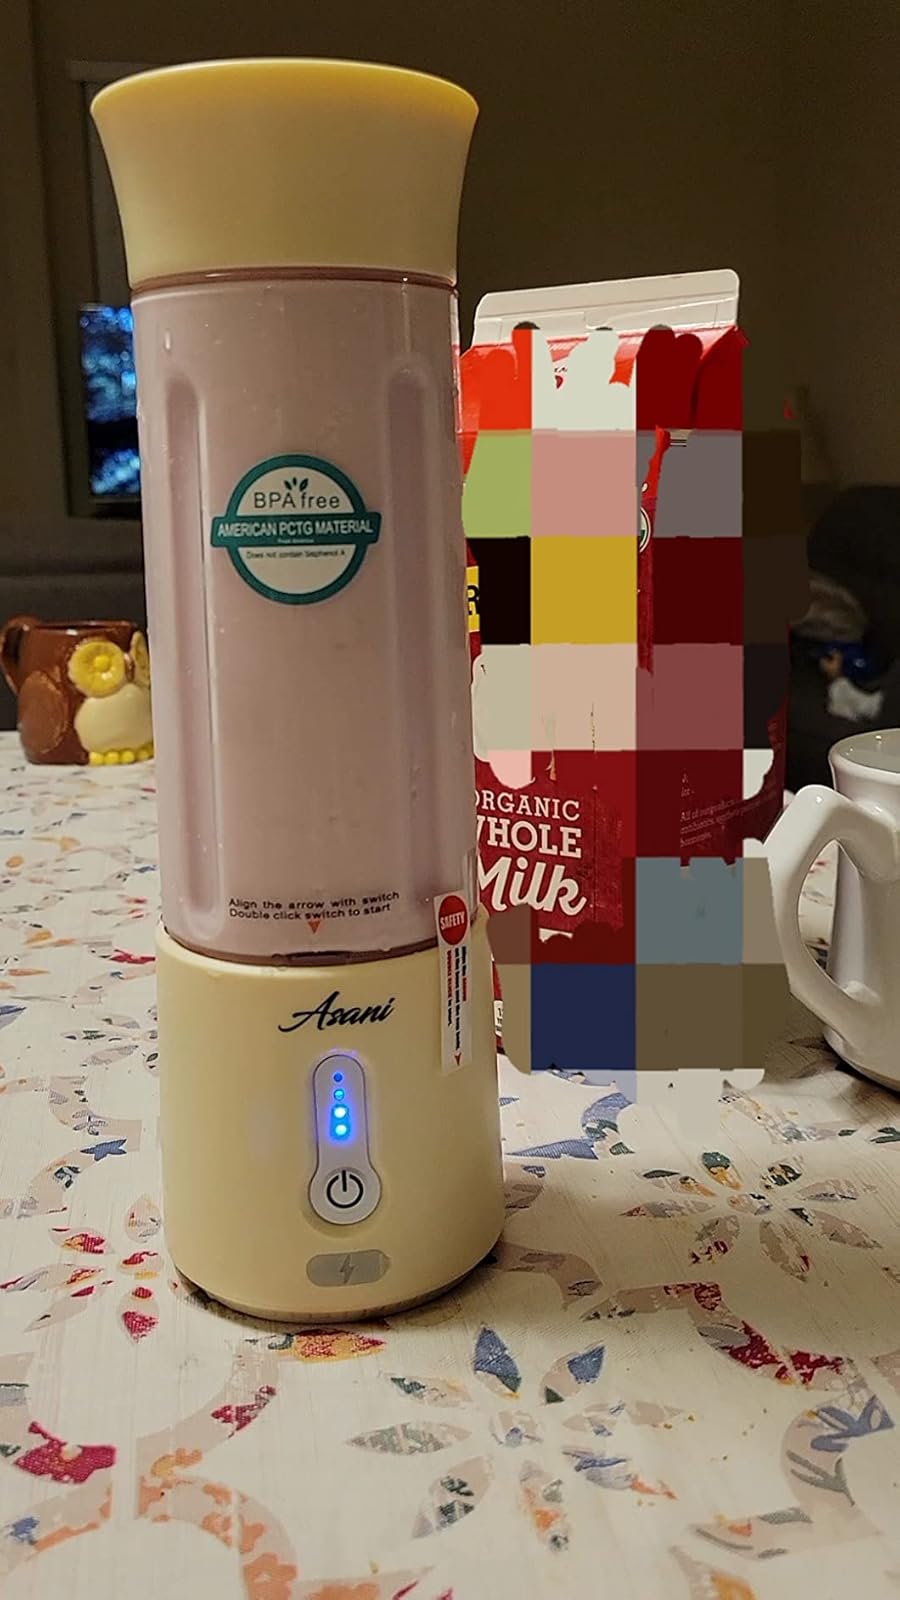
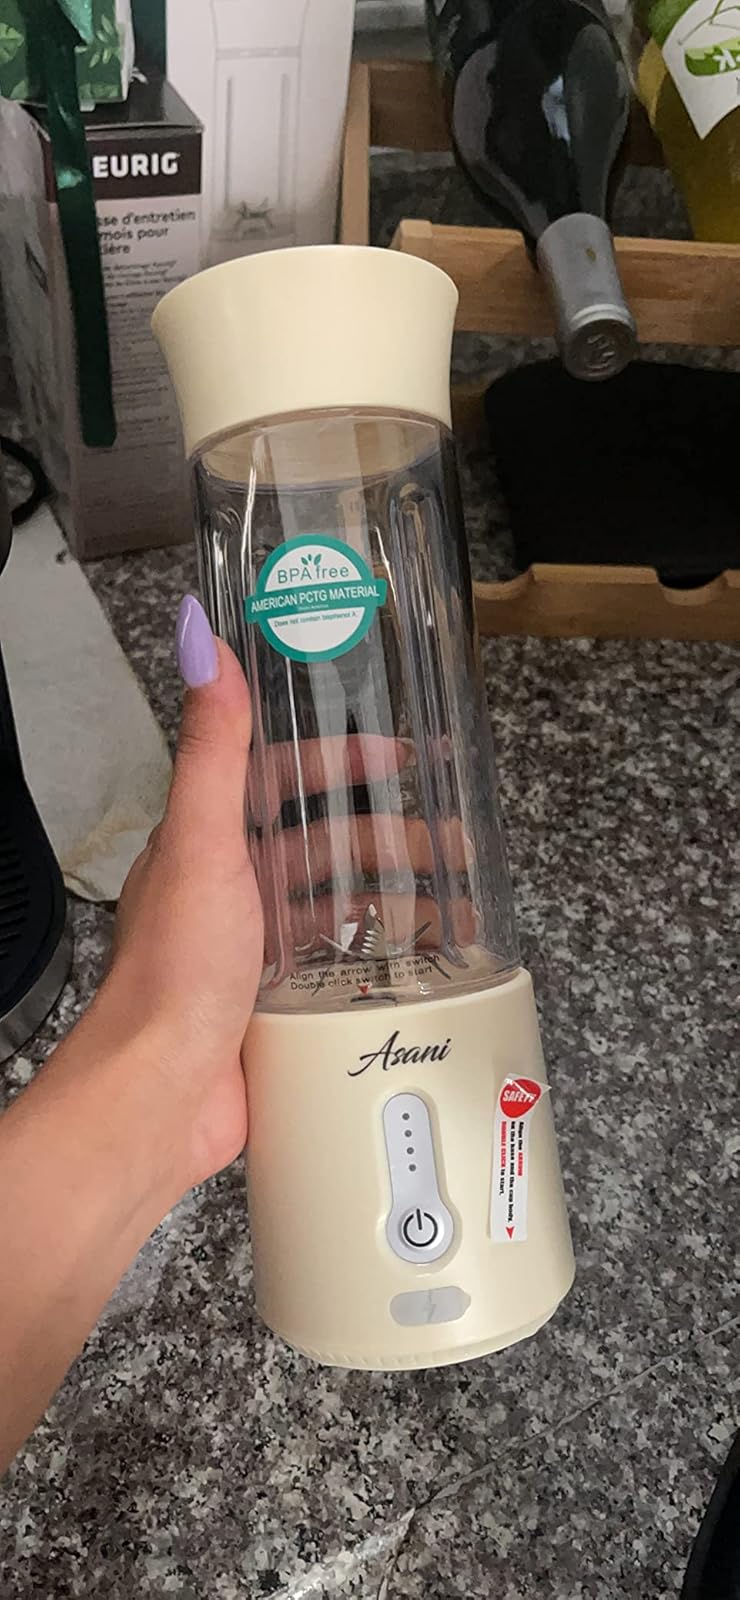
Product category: items_blender
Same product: yes